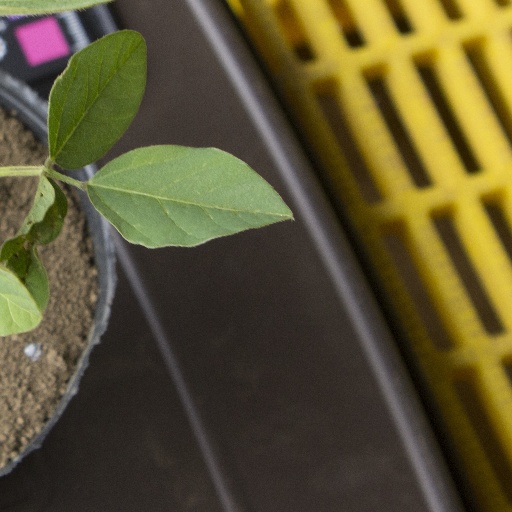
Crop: soybean